IBM AIX

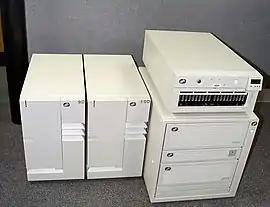
IBM RS/6000 AIX file servers used for "IBM.com" in the 1990s

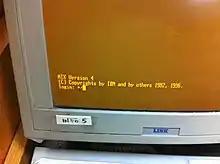
AIX Version 4 console login prompt

Unix began in the early 1970s at AT&T's Bell Labs research center, running on DEC minicomputers. By 1976, the operating system was used in various academic institutions, including Princeton University, where Tom Lyon and others ported it to the S/370 to run as a guest OS under VM/370. This port became Amdahl UTS from IBM's mainframe rival, which that company increasingly proritized from the late 1980s.